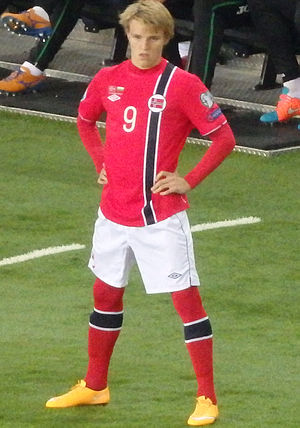
Martin Ødegaard
Ødegaard i sin først betydende kamp for Norge, i en EURO 2016-kvalifikationskampen mod Bulgarien
Martin Ødegaard er en professionel fodboldspiller fra Norge. Han spiller som offensiv midtbanespiller for Real Madrid. Ødegaard har endvidere spillet på det norske fodboldlandshold. Han er søn af tidligere professionel fodboldspiller Hans Erik Ødegaard, der var midtbanespiller for Strømsgodset IF og Sandefjord og assistenttræner for Mjøndalen IF fra 2009 til 2015.